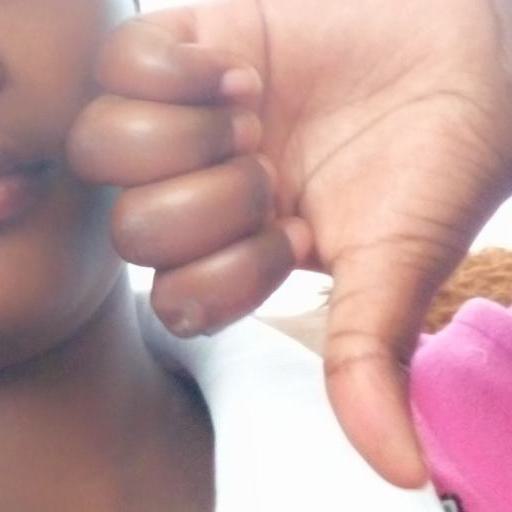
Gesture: dislike